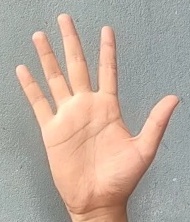
ASL sign: 5